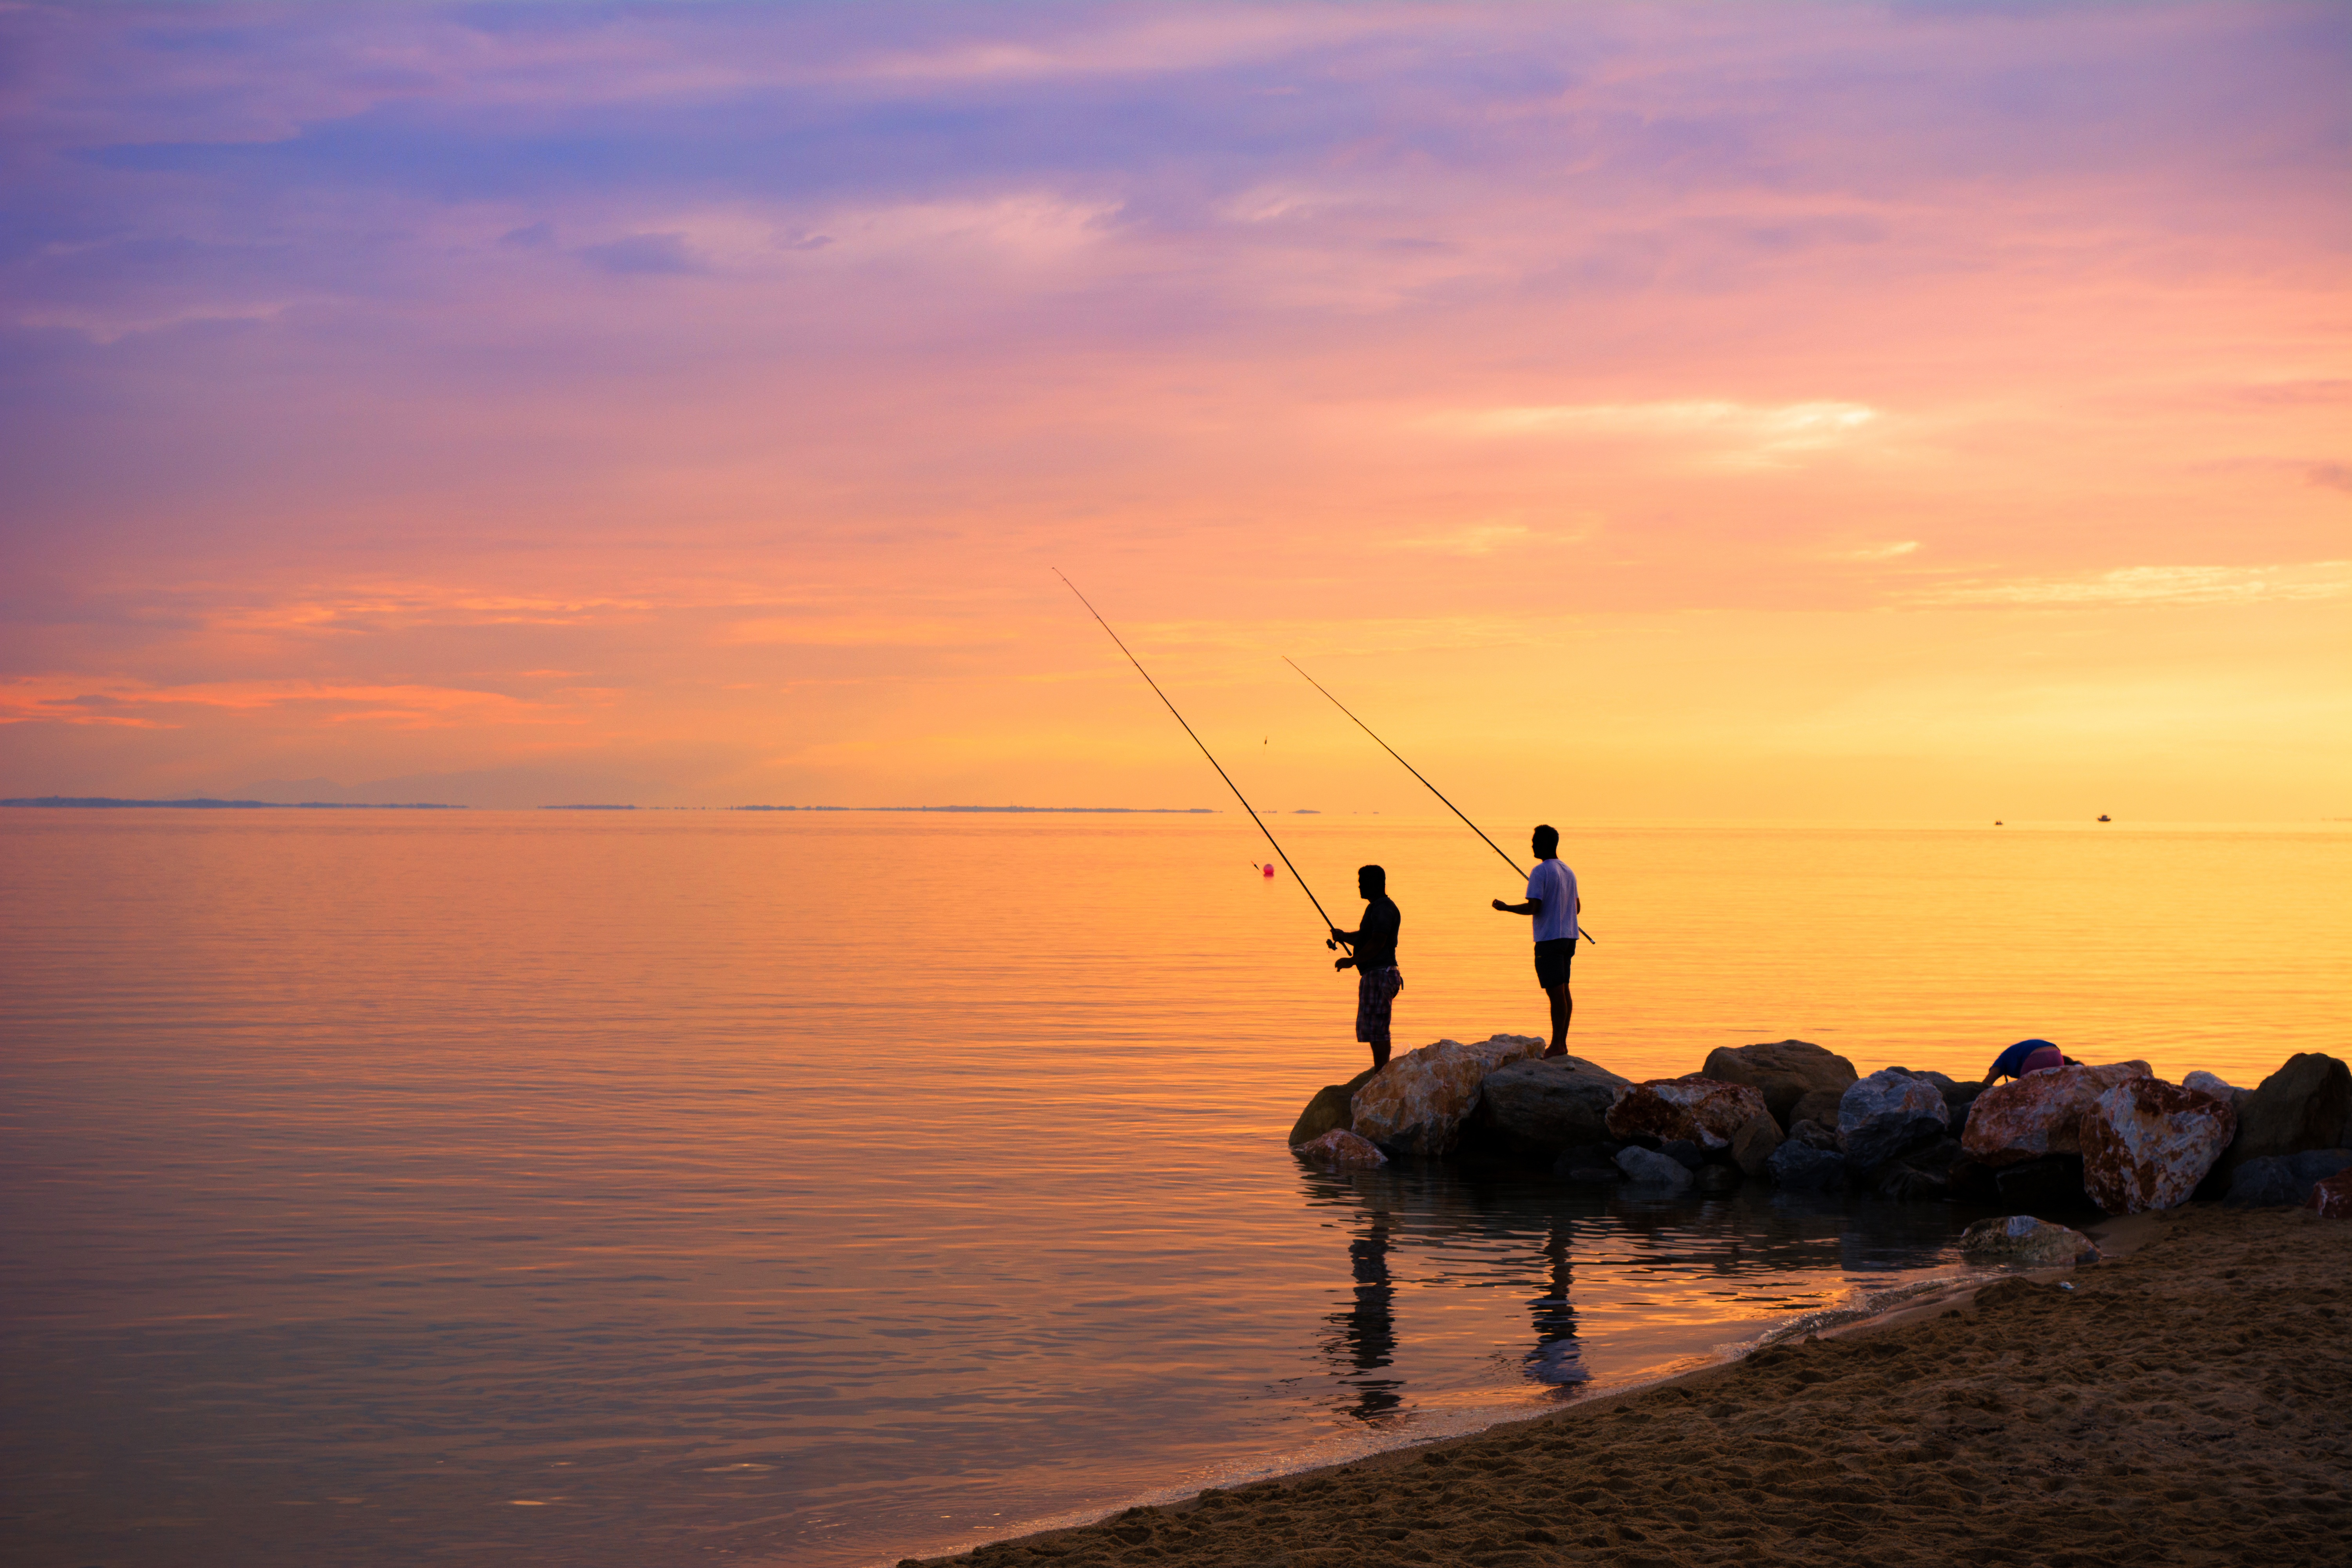
beach, landscape, sea, coast, water, nature, ocean, horizon, silhouette, light, cloud, people, sky, sun, sunrise, sunset, photography, sunlight, morning, shore, wave, purple, dawn, pier, summer, travel, dusk, europe, evening, orange, reflection, scenic, fishing, fisherman, color, bay, harbor, friendship, waterfront, tourism, surface, outdoors, relaxation, greece, horizontal, vacations, cape, afterglow, copy space, water surface, two people, color image, hobbies, aegean sea, tranquil scene, back lit, travel destinations, real people, horizon over water, unrecognizable person